Fjæra Chapel

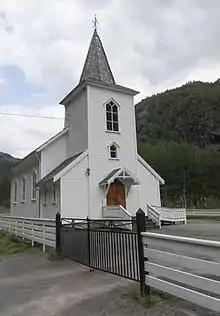
View of the church

Fjæra Chapel is a parish church of the Church of Norway in Etne Municipality in Vestland county, Norway. It is located in the village of Fjæra at the innermost end of the Åkrafjorden. It is one of the churches for the Skånevik parish which is part of the Sunnhordland prosti (deanery) in the Diocese of Bjørgvin. The white, wooden church was built in a long church design in 1913 using plans drawn up by the architect Hartvig Sverdrup Eckhoff. The church seats about 150 people.